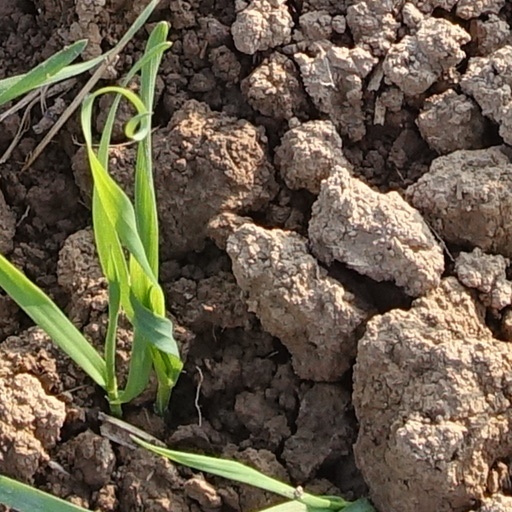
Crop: wheat